Adele Griffin

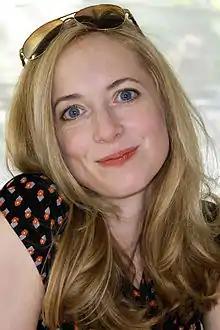
Adele Griffin at the 2014 Texas Book Festival.

Adele Griffin (born July 29, 1970) is the author of over thirty highly acclaimed books across a variety of genres, including "Sons of Liberty" and "Where I Want to Be", both National Book Award finalists. Her debut adult novel "The Favor" explores themes of friendship, surrogacy, and nontraditional family building. In 2024, Adele and her mother Dr. Priscilla Sands (former head of the Marlborough School) began cohosting the podcast "So, Mom". Adele co-writes a dark romance series with author Julie Buxbaum under the pen name Taylor Hutton.